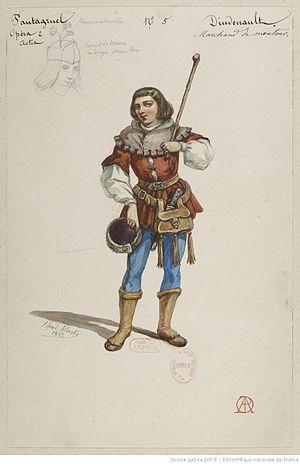
Maquette de costume pour un opéra bouffe- crayon, aquarelle, gouache
François Rabelais est un écrivain français humaniste de la Renaissance, né à la Devinière à Seuilly, près de Chinon.